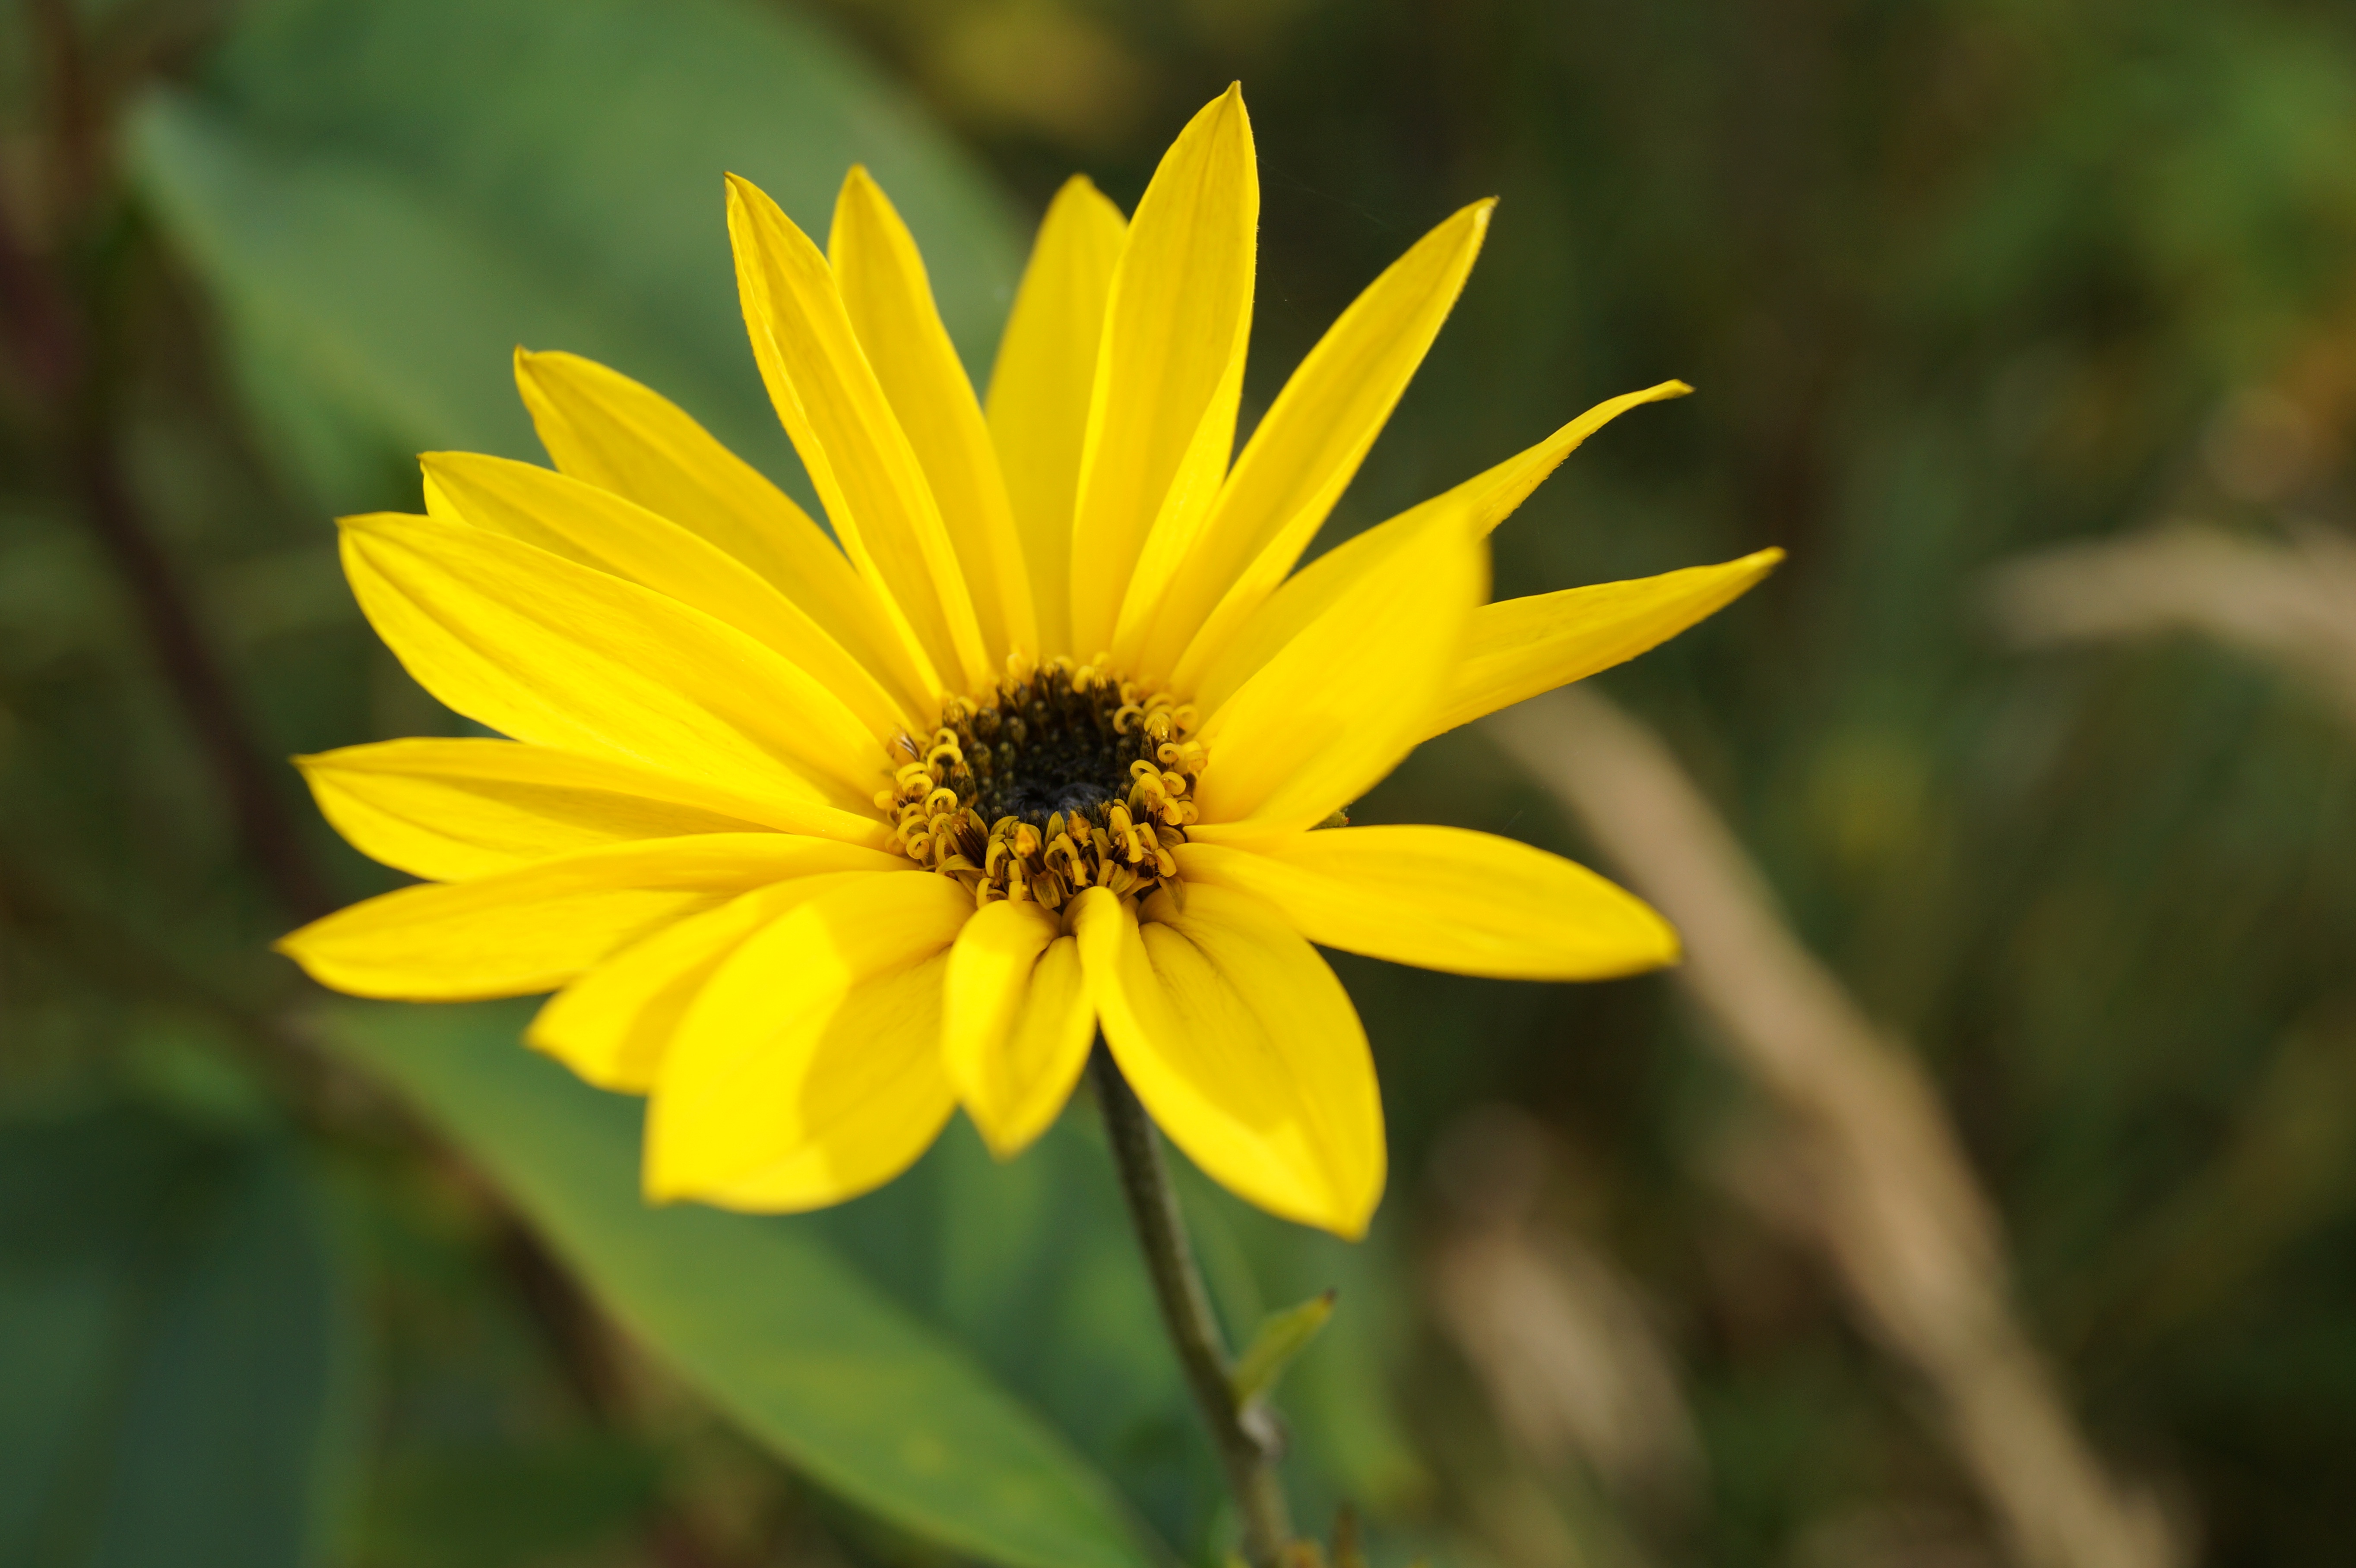
nature, plant, flower, petal, botany, yellow, flora, yellow flower, wildflower, flowers, close up, beauty, macro photography, flowering plant, daisy family, black eyed susan, plant stem, land plant